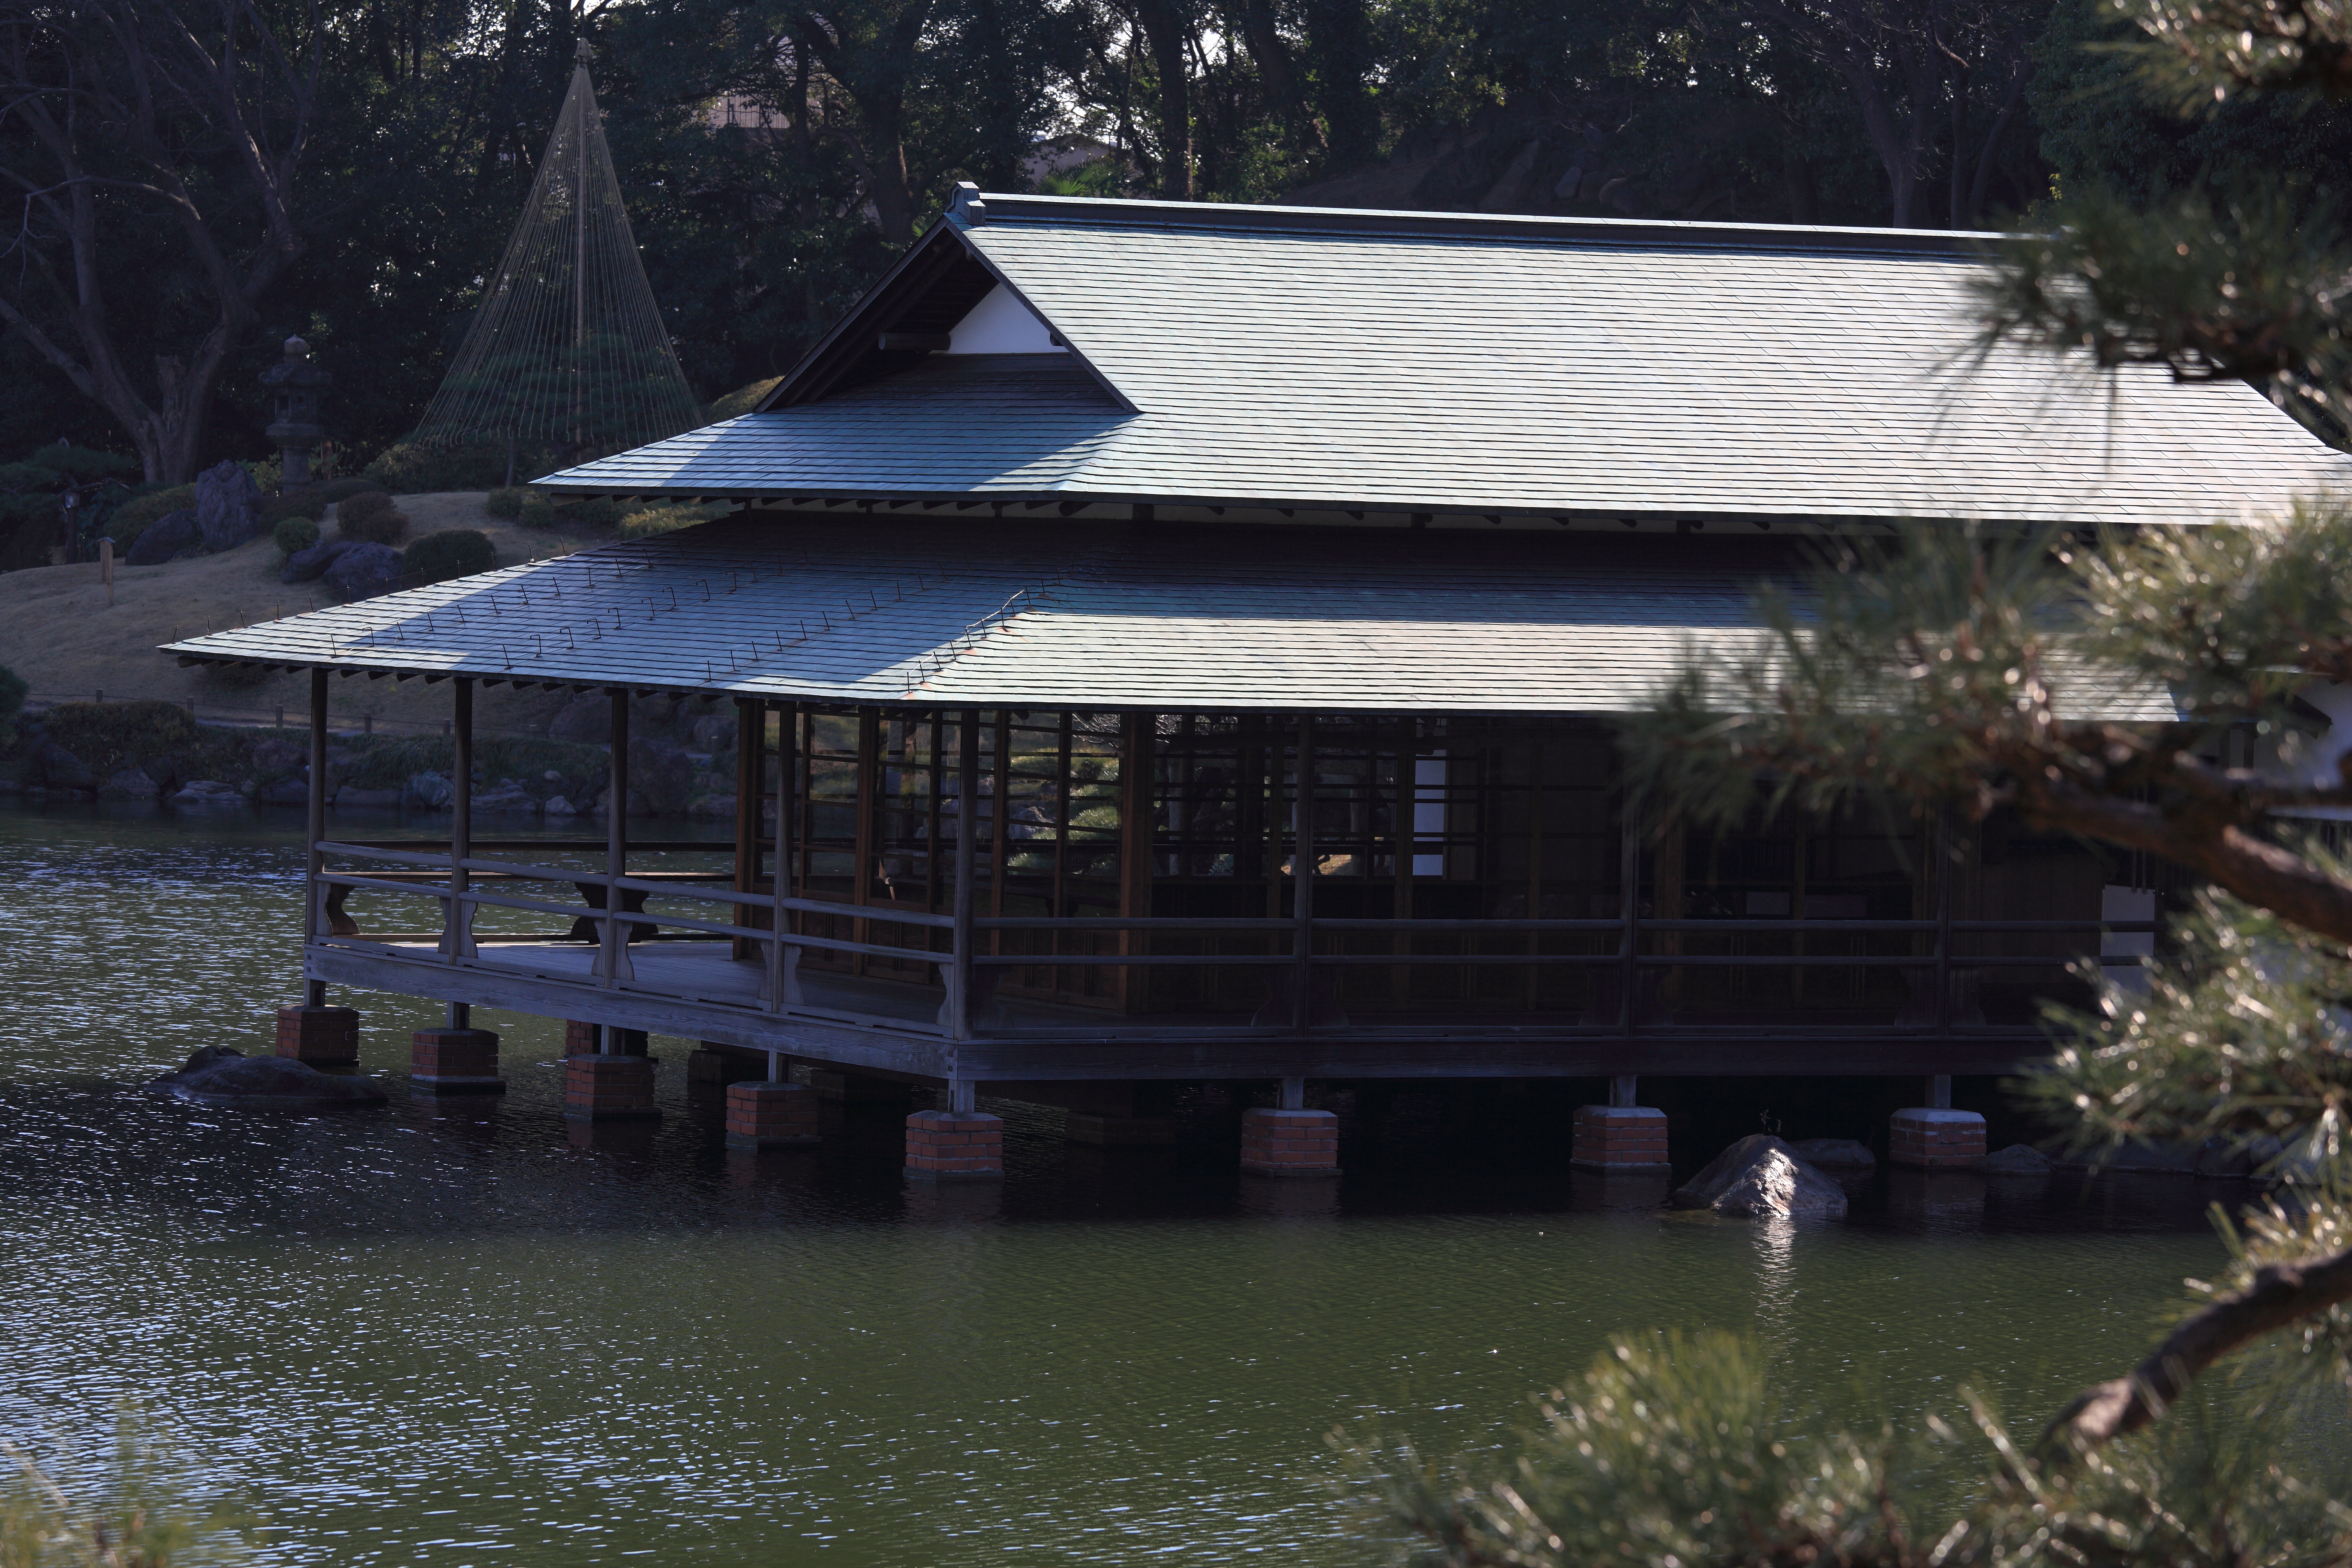
house, roof, home, high, cottage, boathouse, garden, japanese, 5d, style, hires, markii, hi, res, resolution